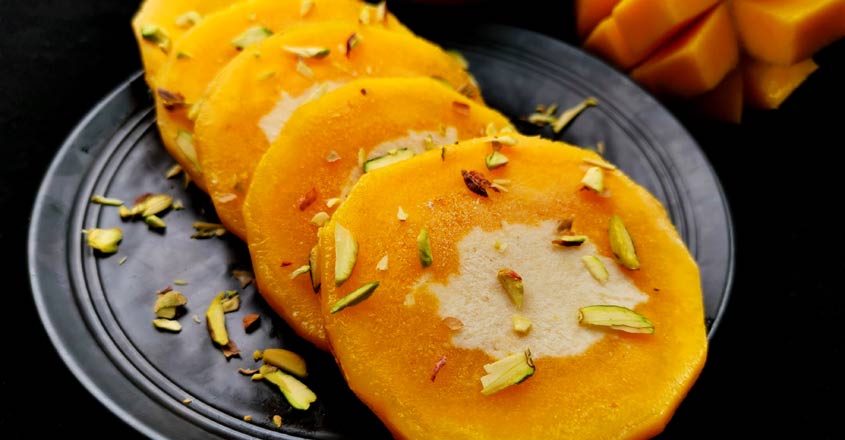
Dish: kulfi